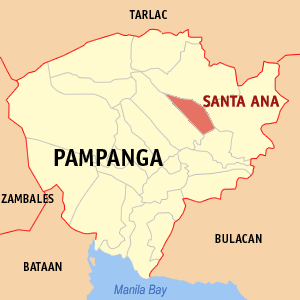
Santa Ana est une municipalité de la province de Pampanga, aux Philippines.